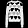
Label: Pullover